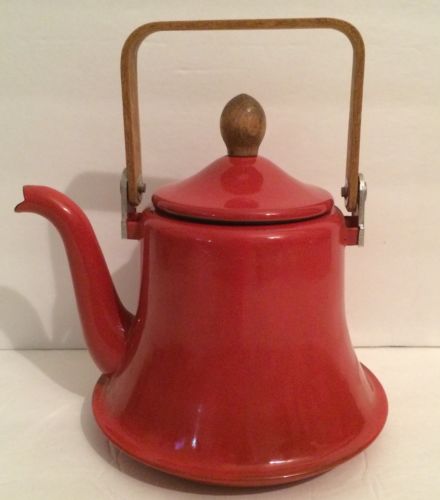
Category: kettle